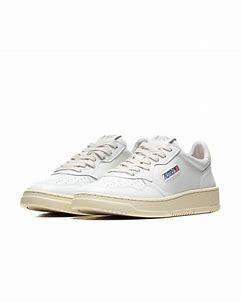
Brand: Autry
Model: Action Shoes Autry Action Autry 01